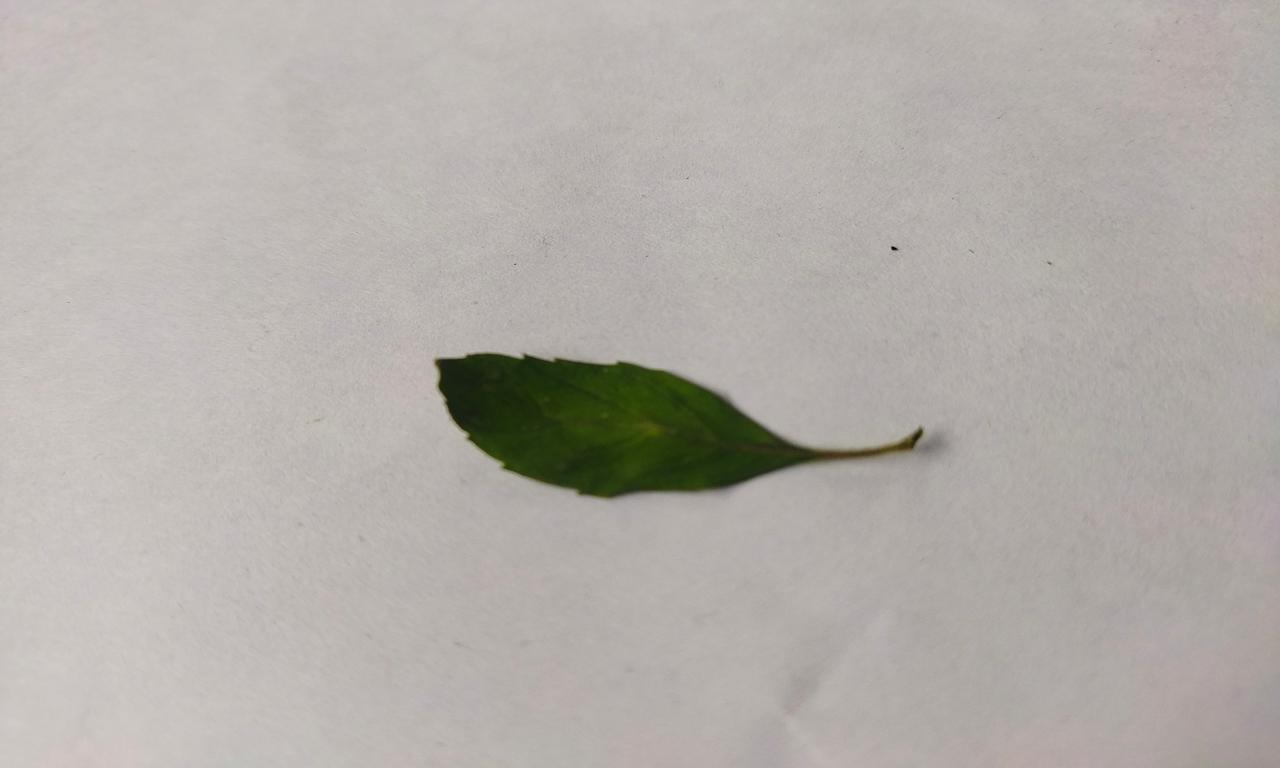
Label: Fresh